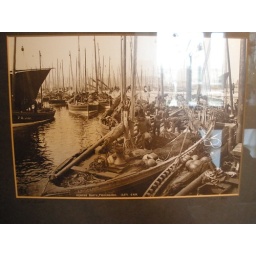
picture of lug sail fishing boats in dunvegan castle